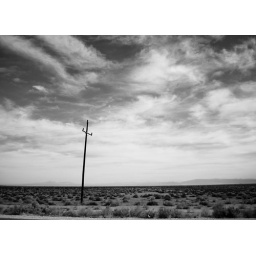
A telephone pole somewhere in the desert, on the way to Las Vegas.